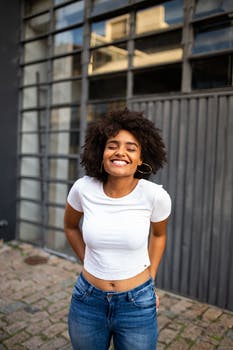
Label: No Watermark